Palatine Hill

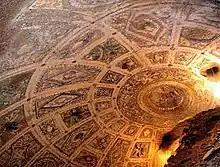
The photo of the excavated cave beneath the "Domus Livia" on the Palatine Hill, perhaps the Lupercal

In 2006, archaeologists announced the discovery of the Palatine House, believed to be the birthplace of Rome's first Emperor, Augustus. A section of corridor and other fragments under the Hill were found and described as "a very ancient aristocratic house." The two-story house appears to have been built around an atrium, with frescoed walls and mosaic flooring, and is situated on the slope of the Palatine that overlooks the Colosseum and the Arch of Constantine. The Republican-era houses on the Palatine were overbuilt by later palaces after the Great Fire of Rome (AD 64), but apparently this one was not and perhaps was preserved for an important reason. On the ground floor, three shops opened onto the Via Sacra. The location of the "domus" is significant because of its potential proximity to the "Curiae Veteres", the earliest shrine of the "curies" of Rome.